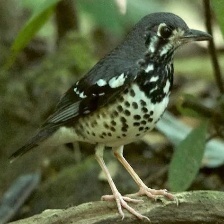
Species: ASHY THRUSHBIRD
Scientific name: GEOKICHLA CINEREA